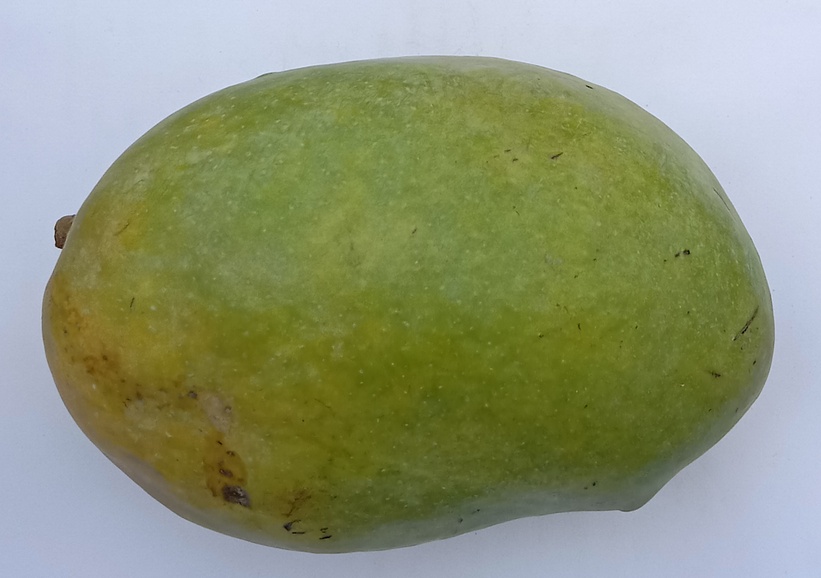
Mango variety: Chaunsa (White)